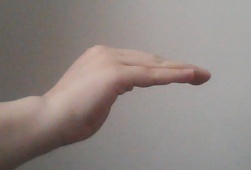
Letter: haa